Audrey Hepburn

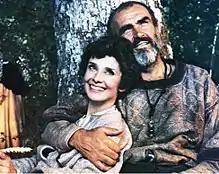
Publicity shot of Hepburn with Sean Connery from Robin Hood film.

Hepburn's second film released in 1964 was George Cukor's film adaptation of the stage musical "My Fair Lady", which premiered in October. "Soundstage" wrote that "not since "Gone with the Wind" has a motion picture created such universal excitement as "My Fair Lady"", although Hepburn's casting in the role of Cockney flower girl Eliza Doolittle was a source of dispute. Julie Andrews, who had originated the role on stage, was not offered the part because producer Jack L. Warner thought Hepburn was a more "bankable" proposition. Hepburn initially asked Warner to give the role to Andrews but was eventually cast. Further friction was created when, although non-singer Hepburn had sung in "Funny Face" and had lengthy vocal preparation for the role in "My Fair Lady", her vocals were dubbed by Marni Nixon, whose voice was considered more suitable to the role. Hepburn was initially upset and walked off the set when informed.